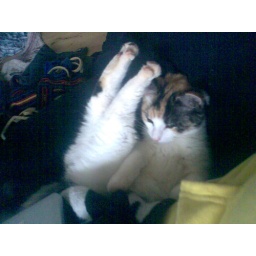
Acrobatic cat :) Doing everyting to lay beside me in the chair :)